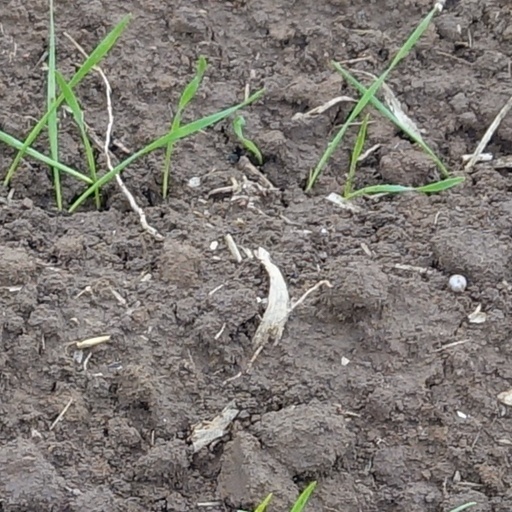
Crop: wheat